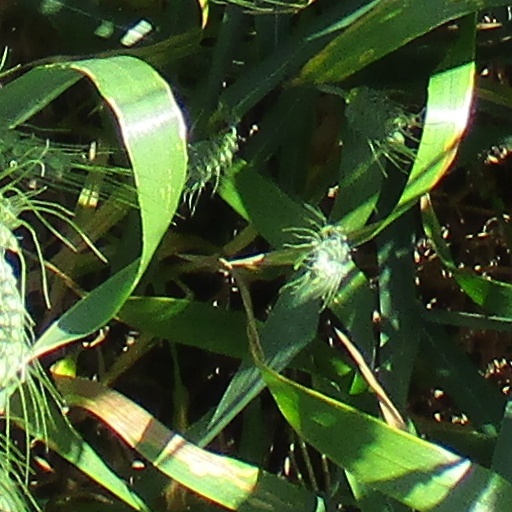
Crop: wheat